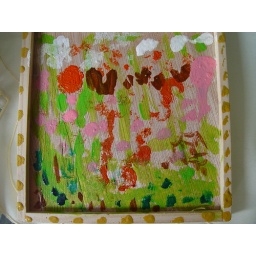
fluffy white clouds over a field of flowers, and brown birds and orange sun ...